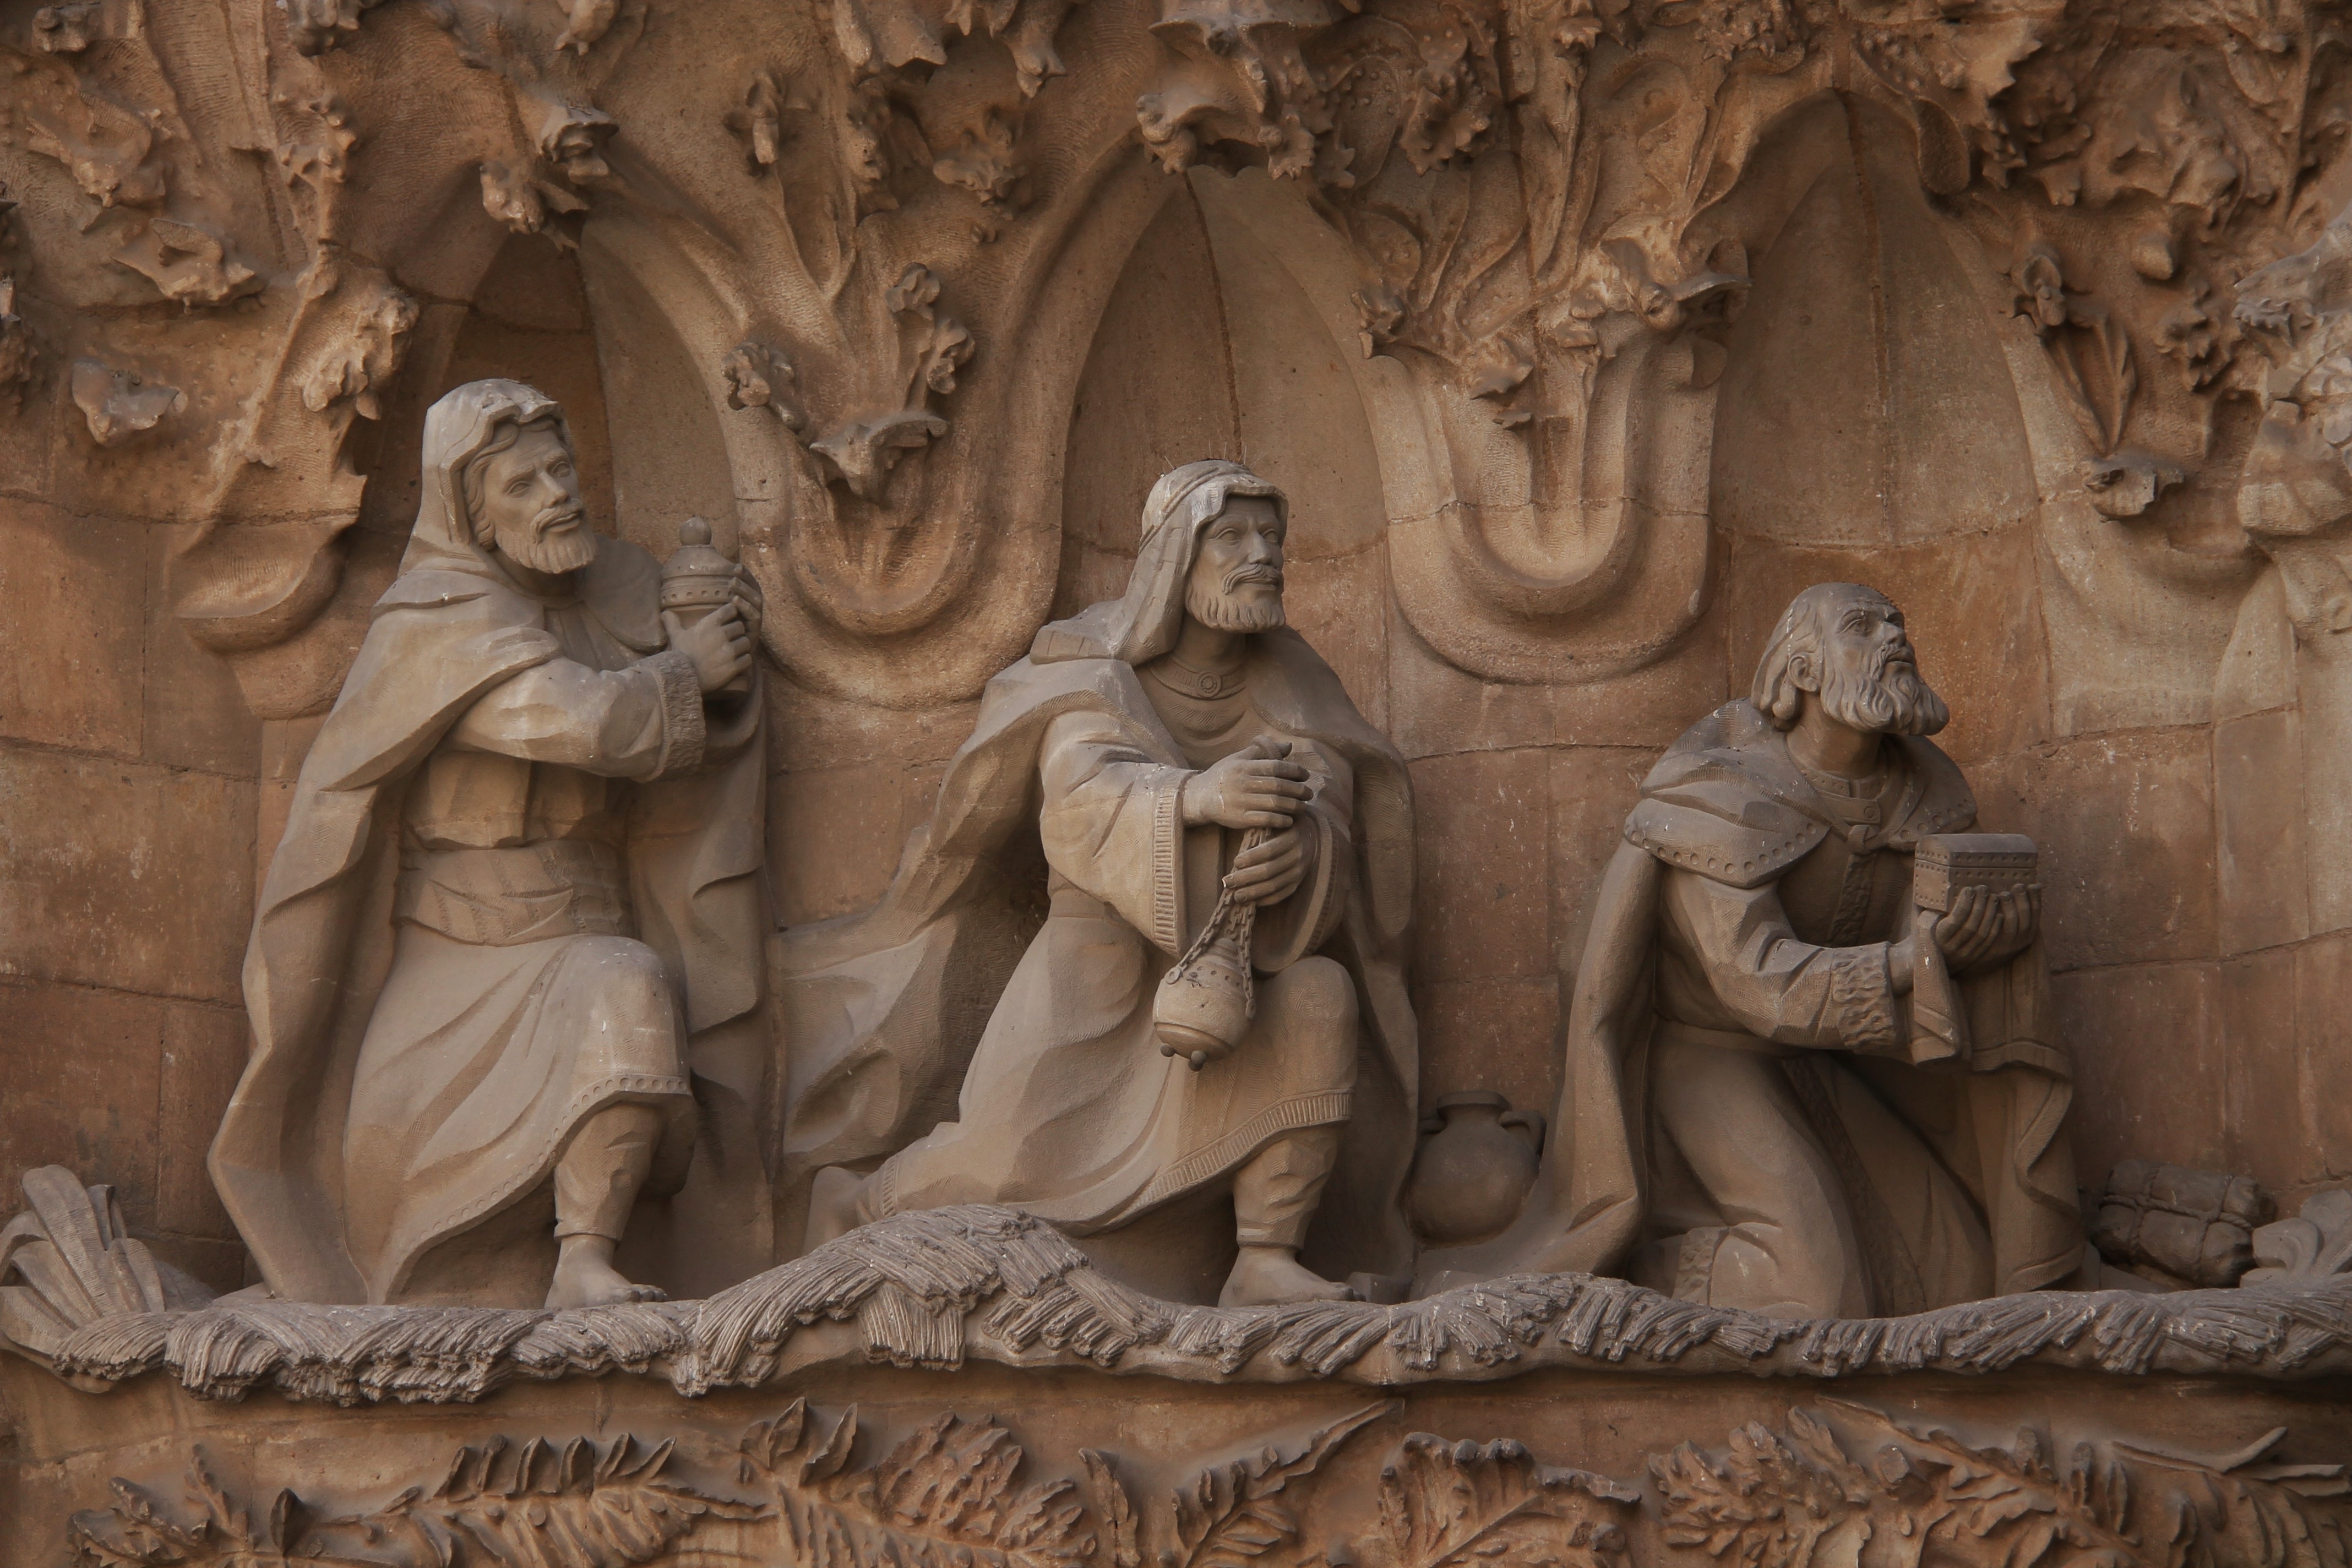
monument, formation, statue, church, cathedral, barcelona, sculpture, art, spain, temple, basilica, carving, relief, mythology, stone carving, ancient history